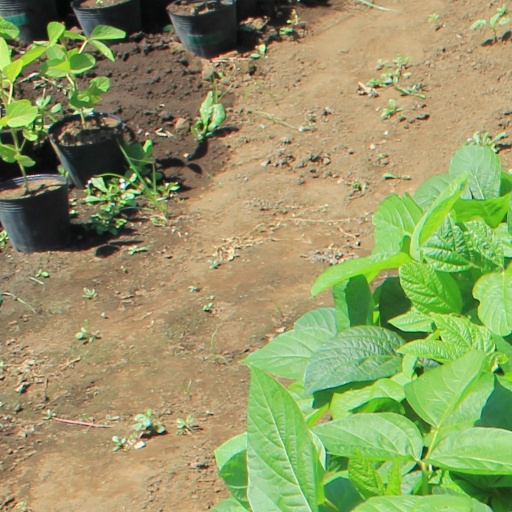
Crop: soybean